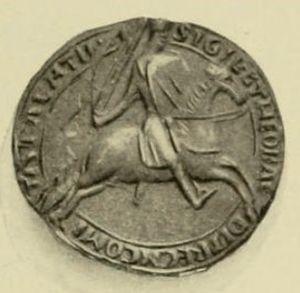
Sceau de Thibaut III comte palatin de Champagne, inscriptions
Thibaud III de Champagne, né le 13 mai 1179, est le fils cadet d'Henri Iᵉʳ de Champagne et de Marie de France. Il est mort à Troyes le 24 mai 1201.
La maison de Blois-Champagne est une dynastie comtale et royale du Moyen Âge. Ses principaux membres ont donné des comtes de Blois, de Chartres, de Châteaudun, de Troyes, de Meaux, de Champagne, des ducs de Bretagne et duc de Normandie, des rois de Navarre, un roi de Jérusalem, un roi d'Angleterre ainsi que des comtes d'Aumale et de Boulogne. Maison fondée au Xᵉ siècle, elle fut très puissante au Moyen Âge. Ses membres contrôlèrent les comtés de Blois et de Champagne, ainsi que l’archevêché de Bourges et encerclaient le domaine royal capétien, avant d'acquérir la couronne de Navarre. La branche aînée prend fin officiellement en 1305, avec la mort de la reine de France, Jeanne de Navarre.